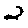
Label: 2